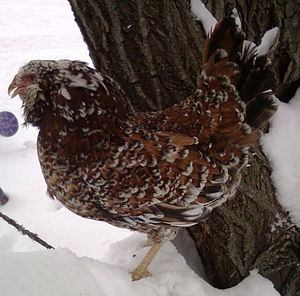
Orloff (hønserace)
Orloffhøne
Orloff er en hønserace, der stammer fra Rusland. Oprindeligt menes ophavet til denne race at stamme fra Persien, hvor den er blevet blandet med Malayer, og siden hen, menes Thüringer Skæghøns at have bidraget til dens nuværende udseende. Værende præget i Rusland og qua dens fjerdragt nævnes denne race ofte som særdeles kuldetolerant og som en relativ god vinterlægger.